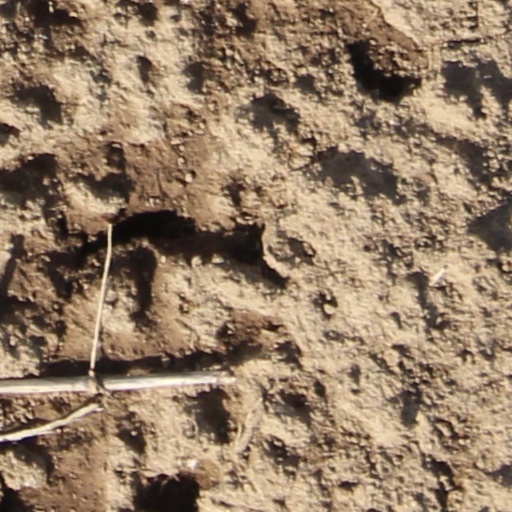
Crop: wheat